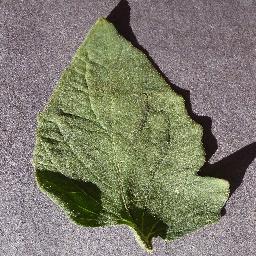
Label: Tomato___healthy